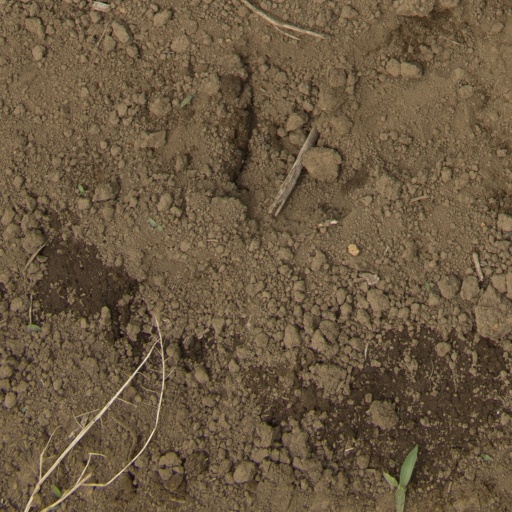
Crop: Jerusalem artichoke